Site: saxony
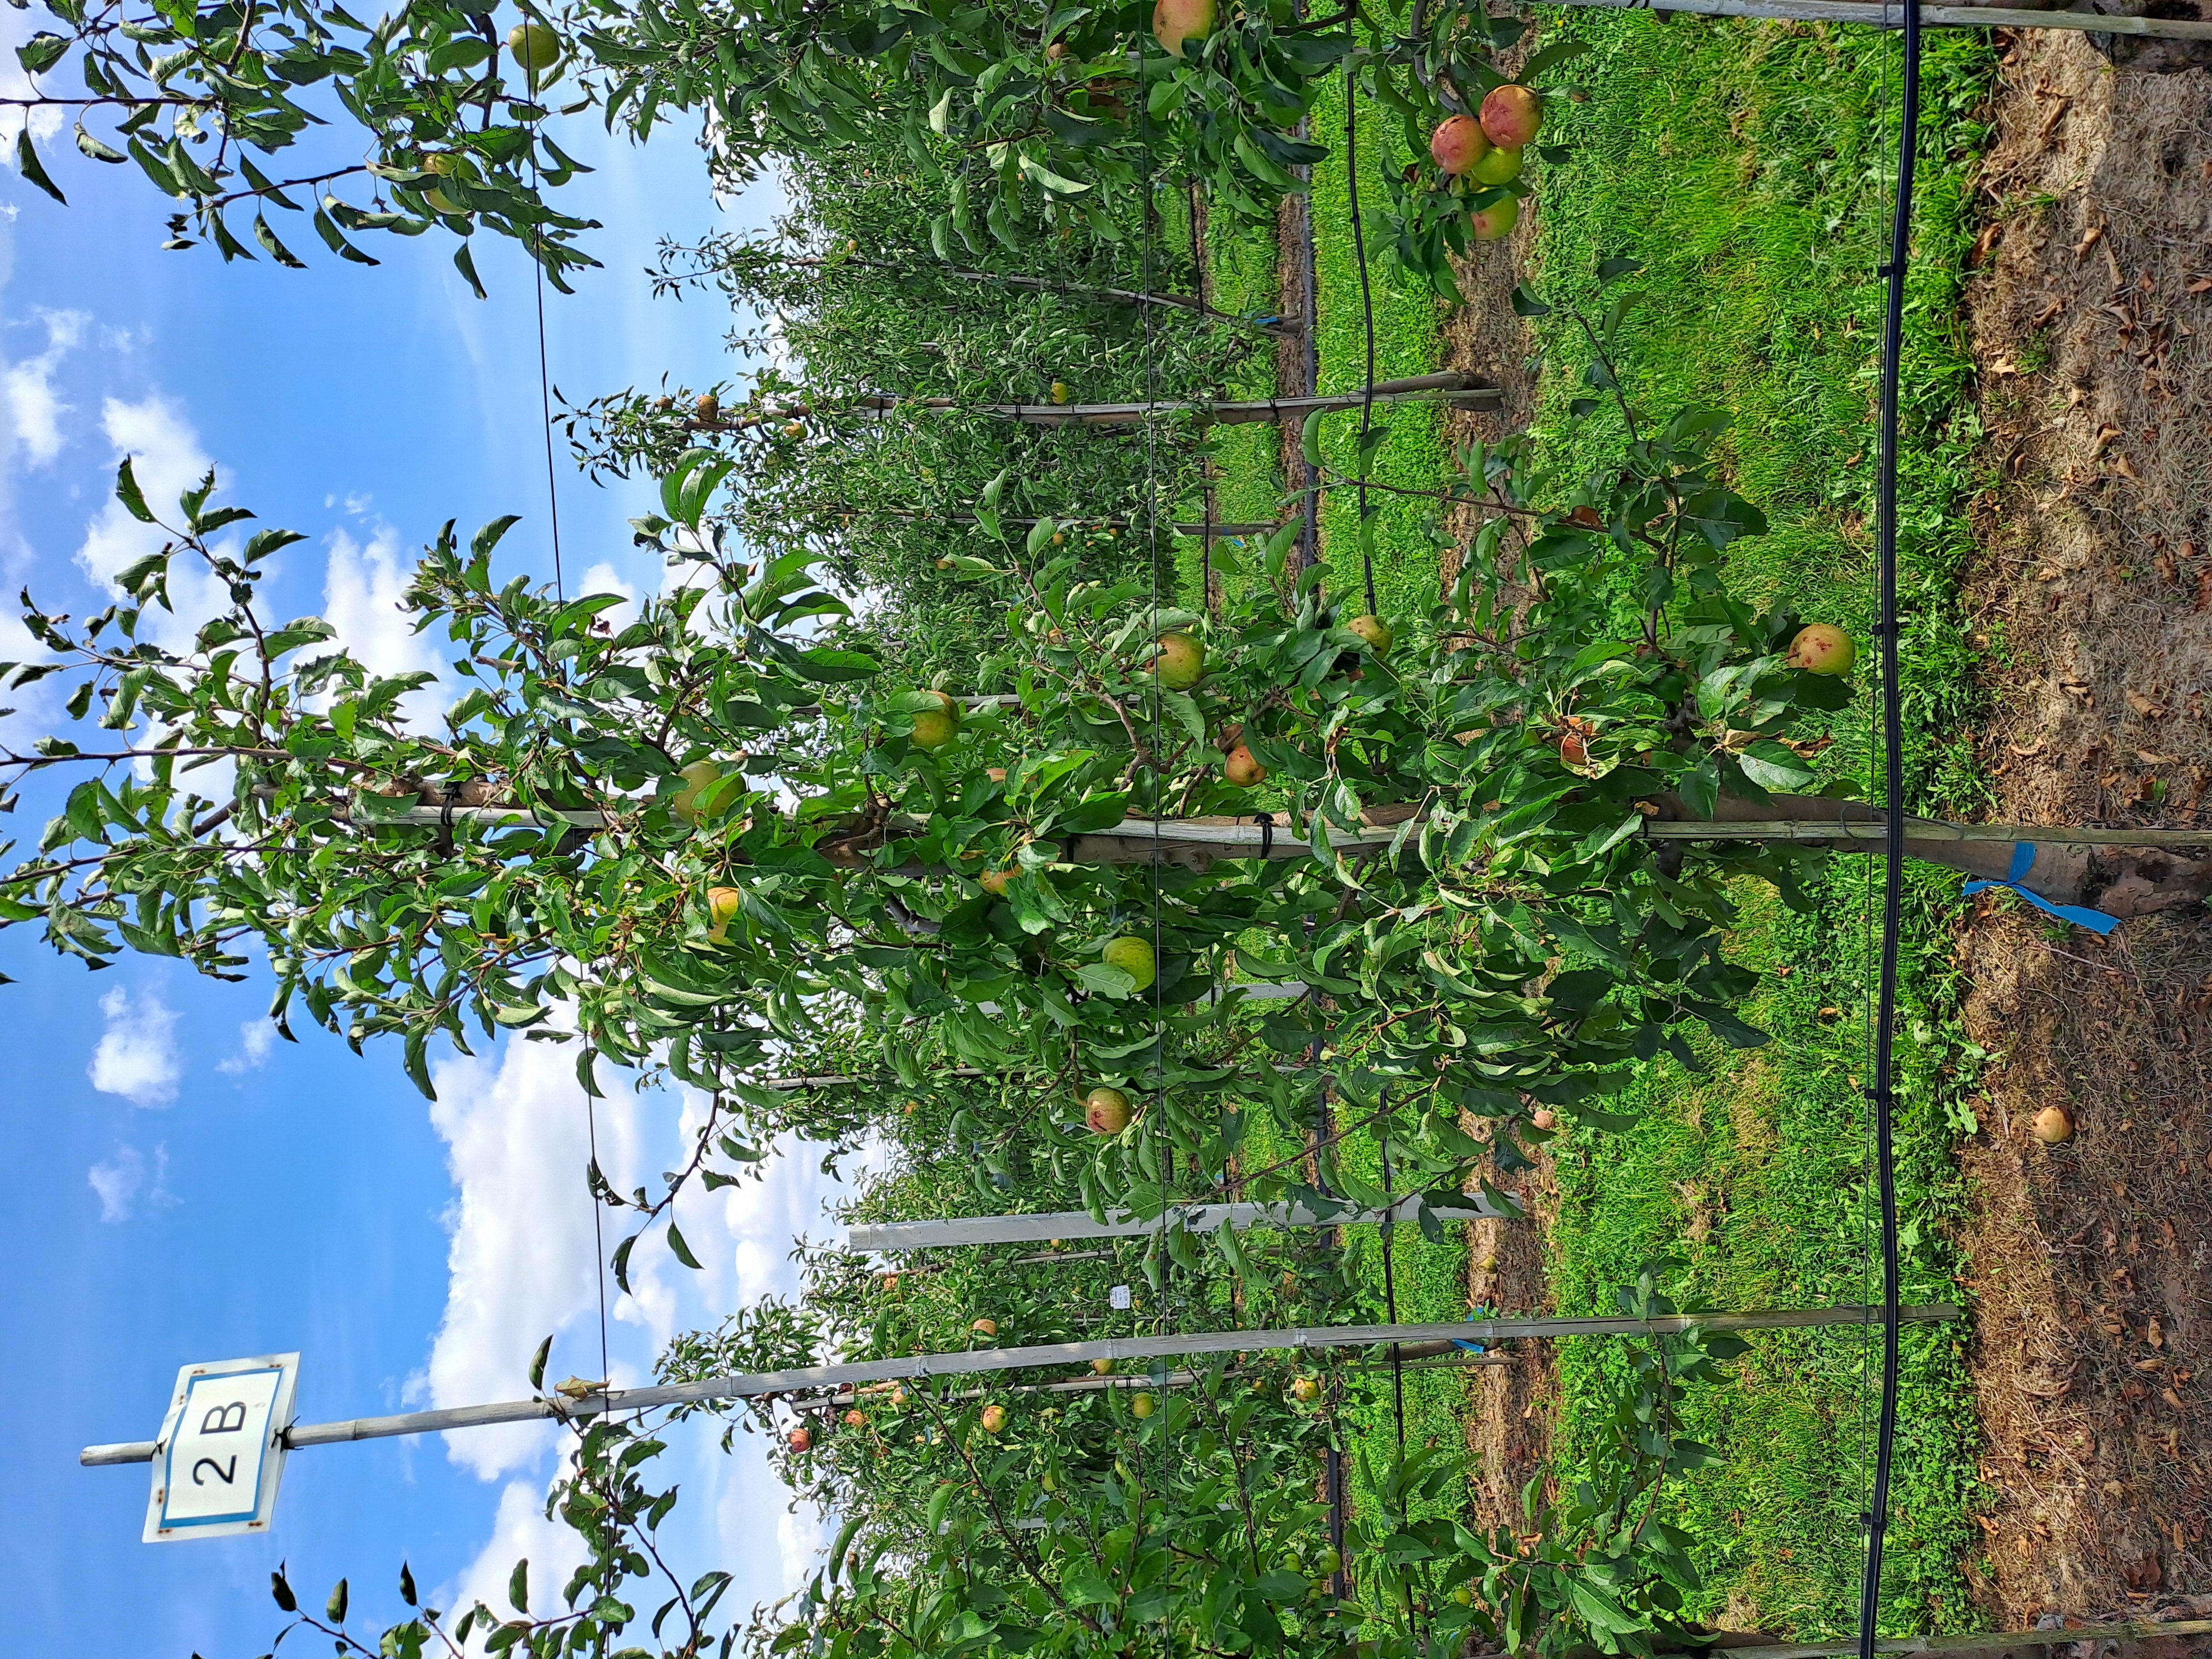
Growth stage (BBCH 85): Maturity of fruit and seed